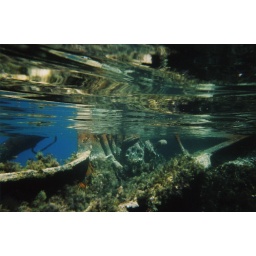
Wrecked ship in shallow water Amorgos, Cyclades, Greece